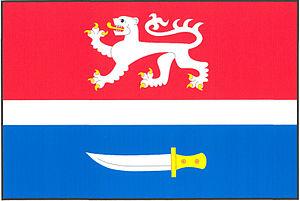
Hrdlořezy est une commune du district de Mladá Boleslav, dans la région de Bohême-Centrale, en République tchèque. Sa population s'élevait à 705 habitants en 2020.